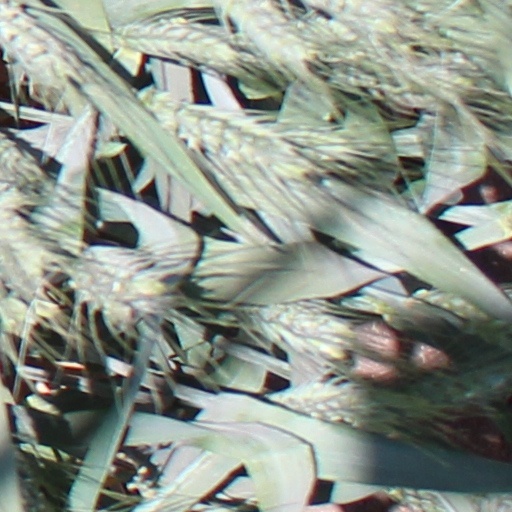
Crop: wheat